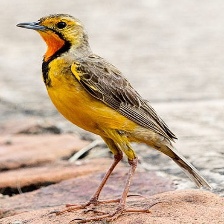
Species: CAPE LONGCLAW
Scientific name: MACRONYX CAPENSIS